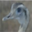
Label: bird